Srinagar

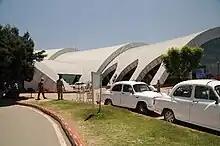
Srinagar International Airport

The Mughals annexed Kashmir in 1586 after a period of internal instability in the valley, and added it to their Kabul province. Mughal emperor Akbar visited the valley three times. During his second visit in 1592, an elaborate Diwali celebration was held in Srinagar. On the final such visit, he was accompanied by the first recorded European visitors to the area. Akbar built fortifications around the Hari Parbat hill, and established a township called "Nagar Nagar" there. He also built a shrine for Hamza Makhdoom, a Sufi mystic of Kashmir's Rishi order, on the southern slope of Hari Parbat which was later expanded several times. His successor Jahangir was particularly fond of the Kashmir valley and frequently visited it. His rule brought prosperity to Srinagar, and several Mughal gardens were built in the city and around the Dal lake during his and his successor Shah Jahan's reign, including the Shalimar and Nishat Bagh. Empress Nur Jahan built the Pathar Mosque on the left bank of Jhelum river opposite the "Khānqāh-e-Moula" in 1623, the mosque was however deemed unfit for worship soon after its construction and used instead for non-religious purposes. Shah Jahan made Kashmir into a separate "Subah" (province) with its administrative seat at Srinagar in 1638. The Aali Masjid was built during the reign of Aurangzeb (1658–1707), as was the Safa kadal bridge over the Jhelum. The "moi muqaddas", a relic believed to be the hair strand of prophet Muhammad's beard, also arrived in Kashmir during this time, and was housed in a Mughal palace at Hazratbal, which became the Hazratbal Dargah. A number of Europeans visited the city during the later Mughal period.